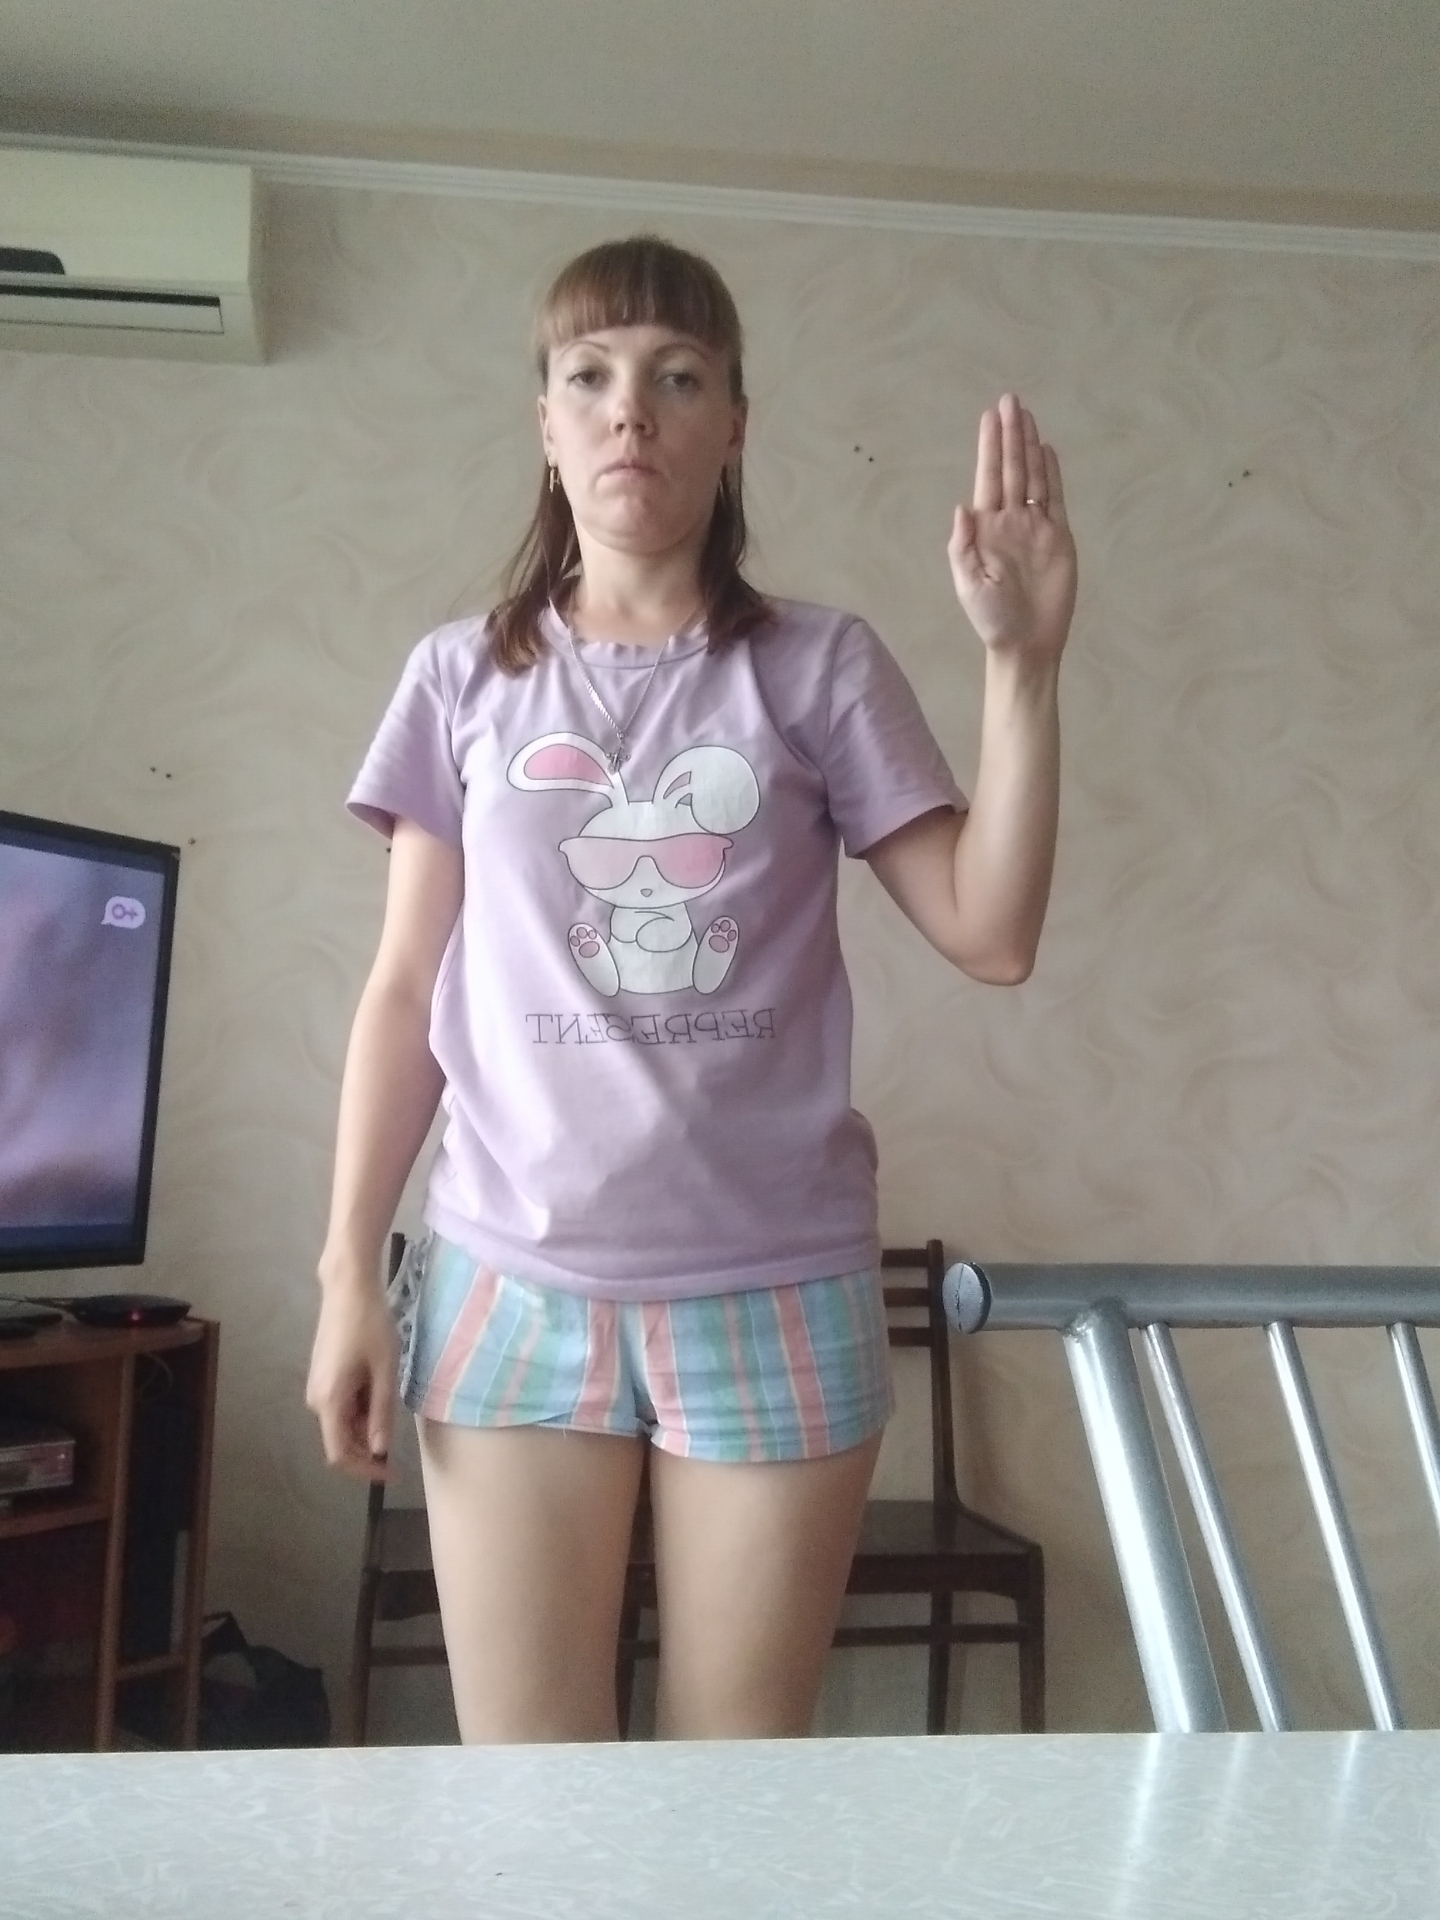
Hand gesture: stop